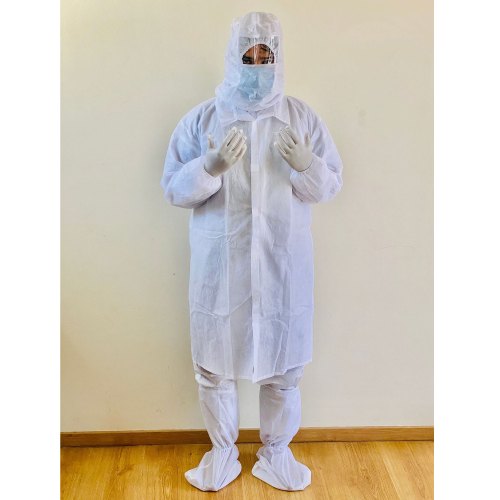
Objects detected:
Face_Shield
Mask
Gloves
Gloves
Coverall